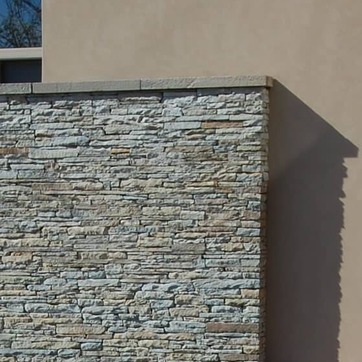
Material: stone